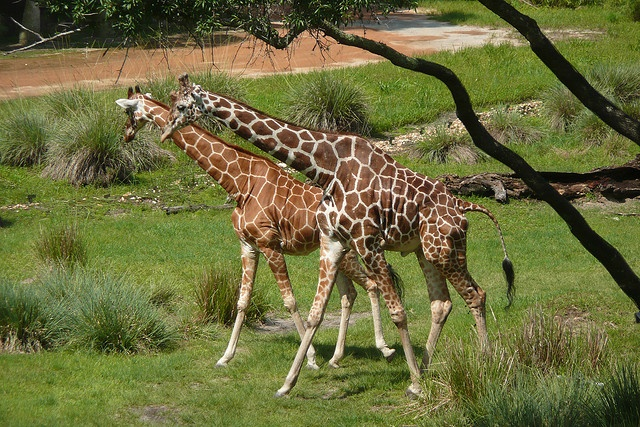
a couple of giraffes walk through some grass land
A couple of giraffe walking in a grass field.
two giraffes walking side by side in the grass
Two giraffes are walking in front of a tree.
Two giraffes moving together toward a body of water.